Pontefract Baghill railway station

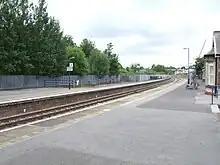
View of Platform 2 from Platform 1

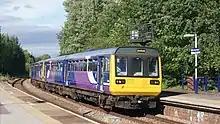
British Rail Class 142 en route to Sheffield in July 2019

The station has very basic amenities – it is unstaffed and has no ticketing provision of any kind, so anyone travelling from here needs to buy their ticket on the train or in advance of travel. The only other facilities offered are bench seating, a public telephone and timetable information posters (the old main building still stands but is in private use). Step-free access is available to both platforms. Neither platform has any shelter; though it is possible to wait under the passage in the former station building on the York bound platform.